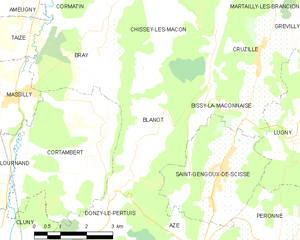
Carte des communes françaises